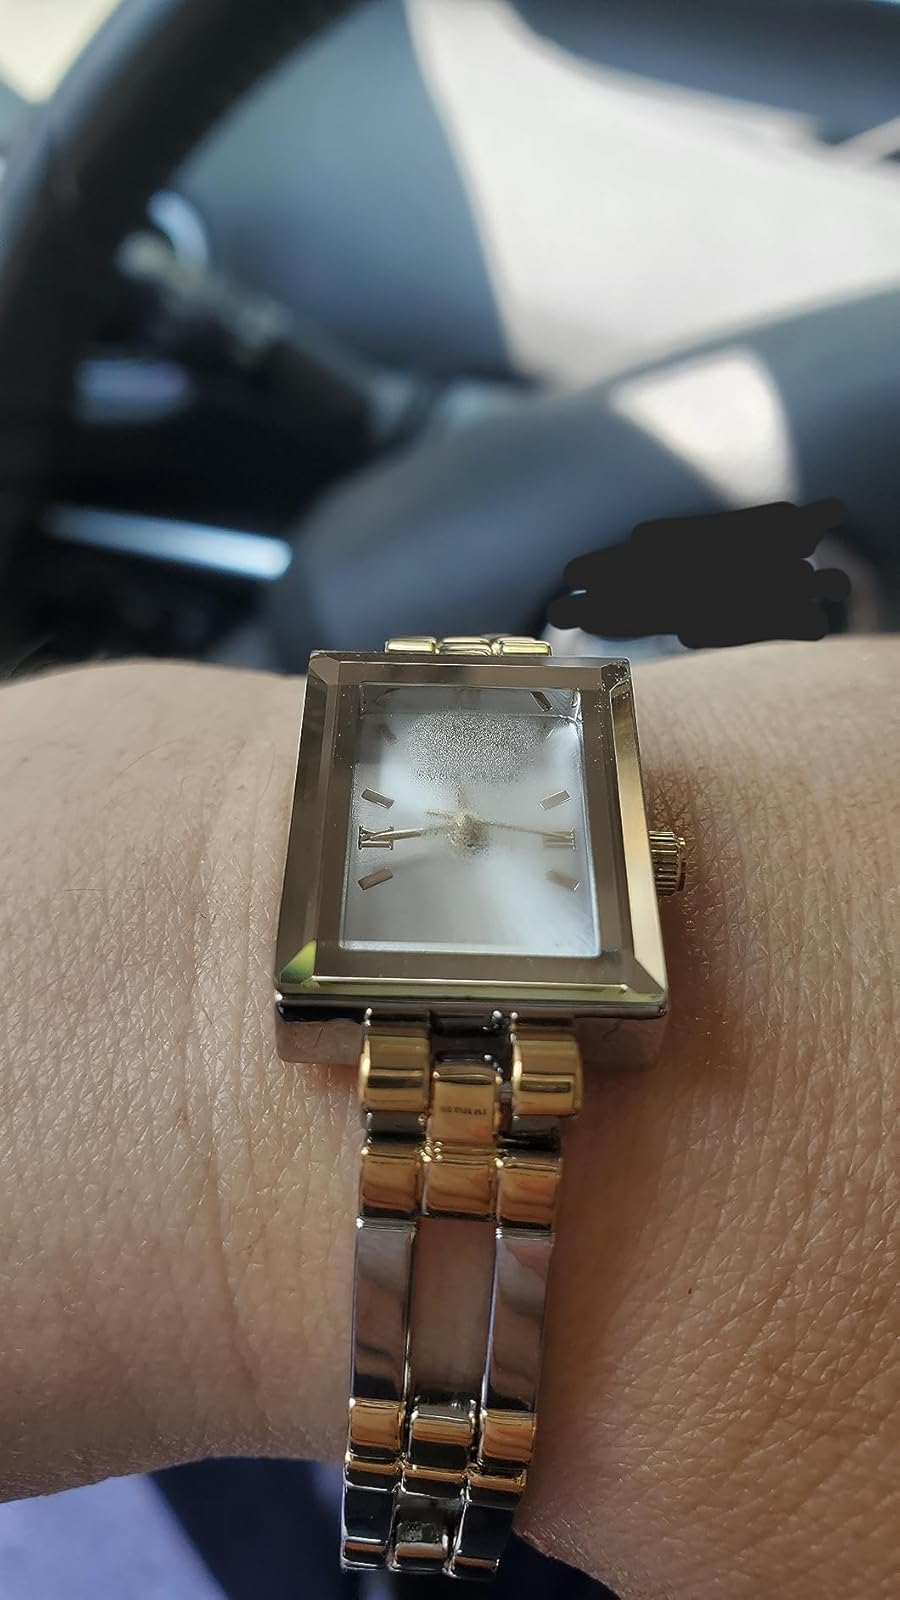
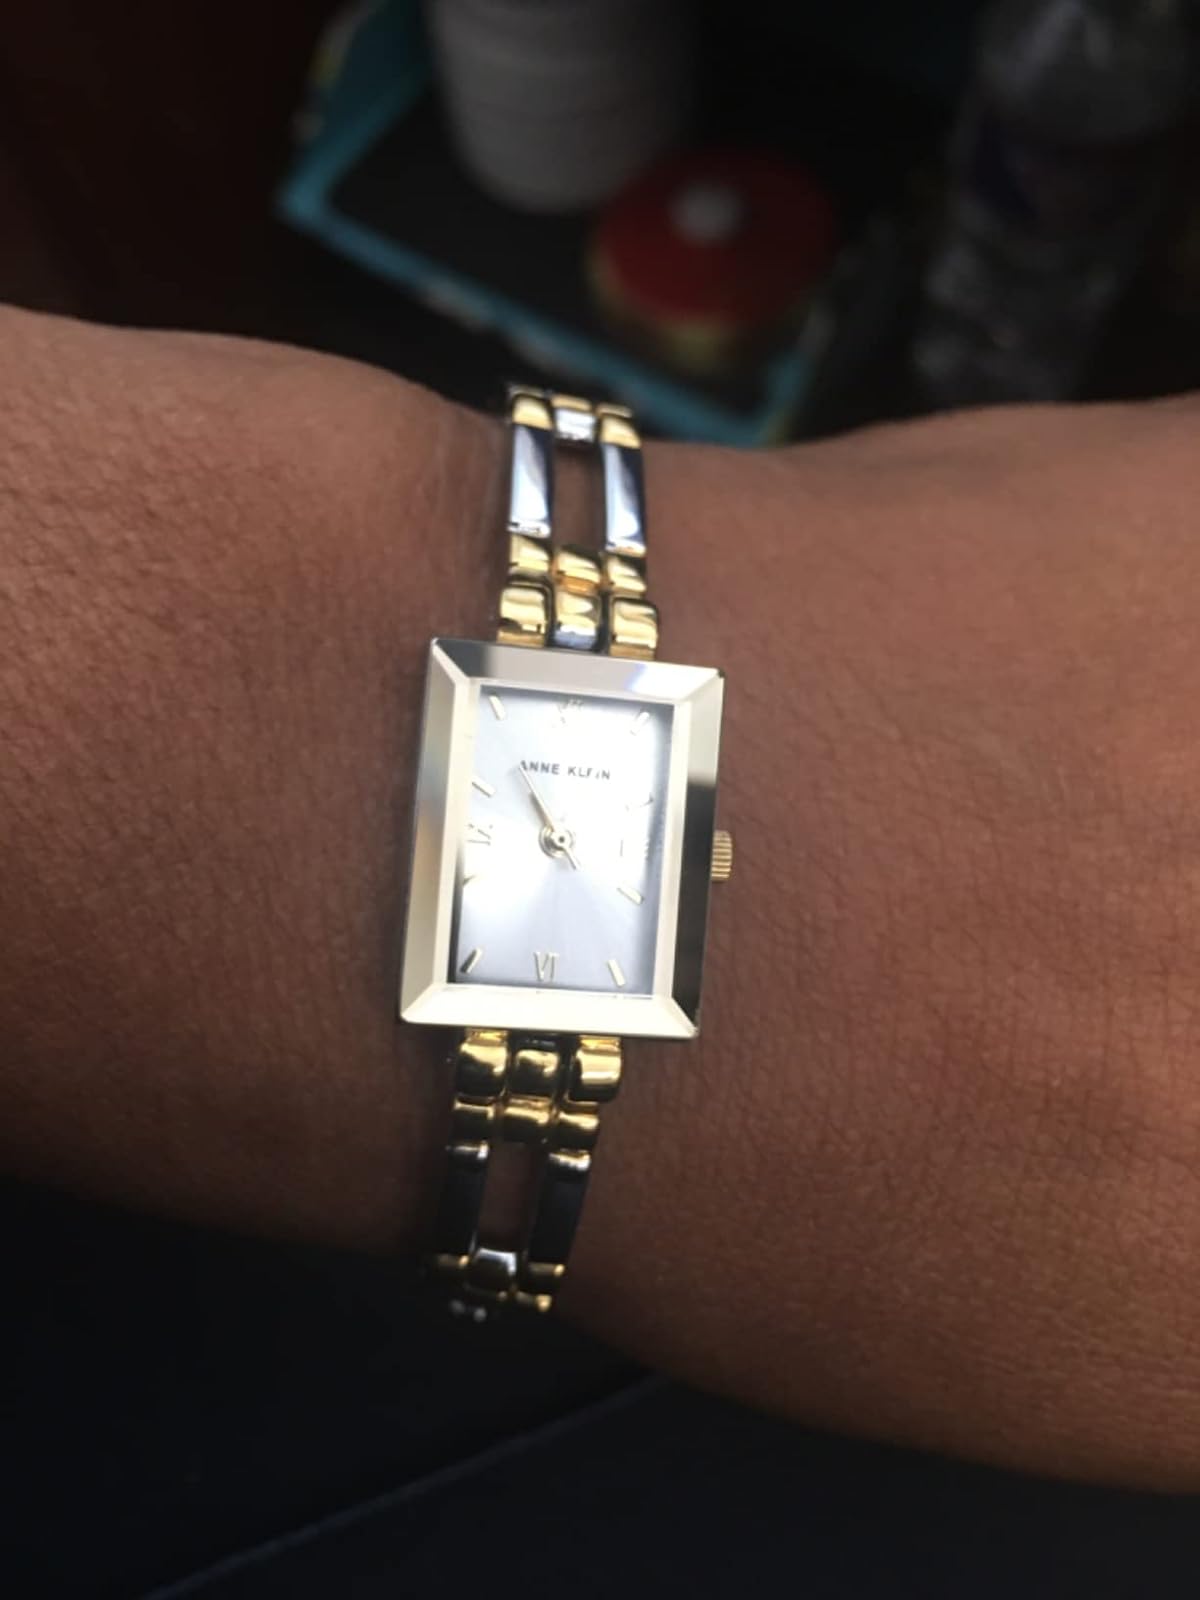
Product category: accessories_watch
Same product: yes